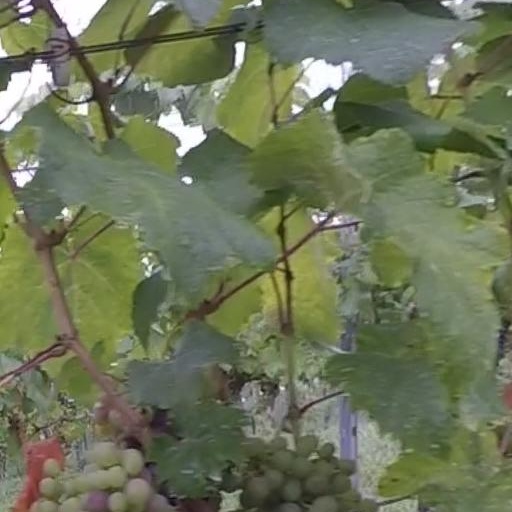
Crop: grape